Hijiri Katō

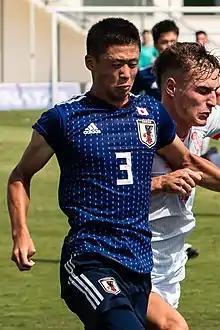
Katō playing for Japan U-19 in 2019

is a Japanese footballer who plays as a left-back and currently plays for club, Fagiano Okayama.